2008 Chinese Grand Prix

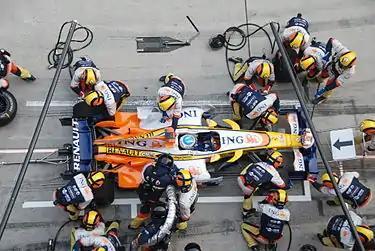
Fernando Alonso during his first pit stop

At the back of the race, Bourdais began a slow climb back up the field. The Toro Rosso driver passed Sutil (who later spun out and retired with a gearbox problem), Nakajima and Coulthard, to sit in 15th by lap 30. Rosberg fought Glock for 12th, until he passed the Toyota at the turn 14 hairpin on lap 12. Rosberg's pit stop relegated him to 18th, dropping six places. Kubica pitted late, on lap 25, dropping from third to ninth, one position outside of the points.